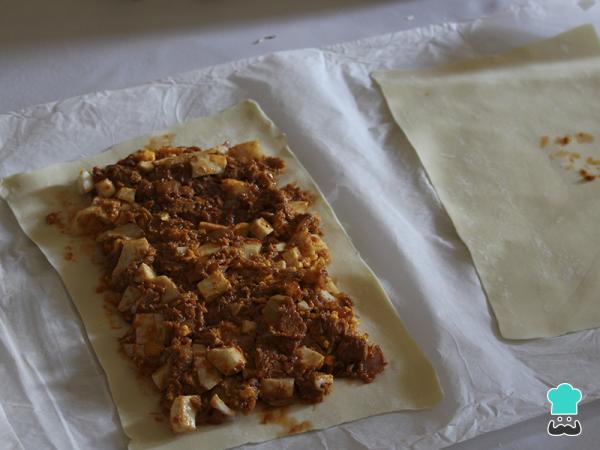
Distribuimos el relleno de atún, huevo y tomate por dos de las láminas de hojaldre, sin apurar mucho los extremos para que al cerrarla no se escape nada. Deja aproximadamente uno o dos centímetros por cada lado. Con las dos láminas sobrantes de hojaldre, tapamos el relleno para formar las empanadas de atún y tomate.